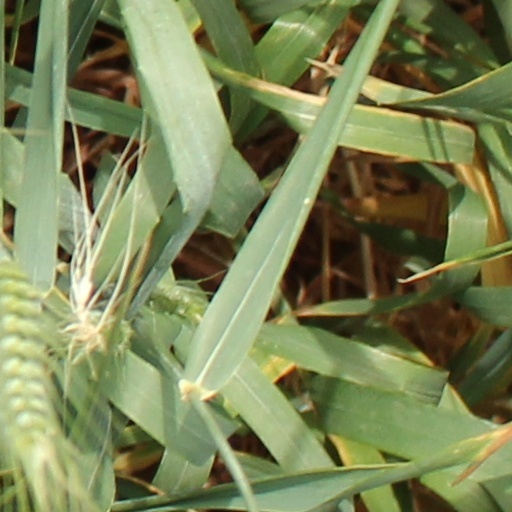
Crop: wheat